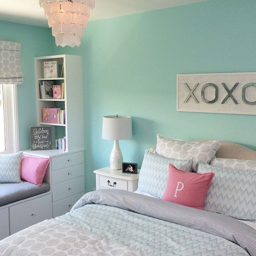
the pink and grey look nice with the paint color